Jan Lechoń

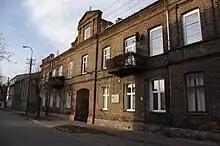
Jan Lechoń's house (1911–1912) in Pruszków

Lechoń studied the Polish language and literature at the University of Warsaw, by which point he had already authored two collections of poetry and a play. He was co-editor of "Pro arte et studio" magazine. Lechoń created the name "Skamander" for that literary group and delivered the opening speech at the group's first meeting on 6 December 1919. During the Polish–Soviet War (1919–21), he worked in the press office of Chief of State Józef Piłsudski.